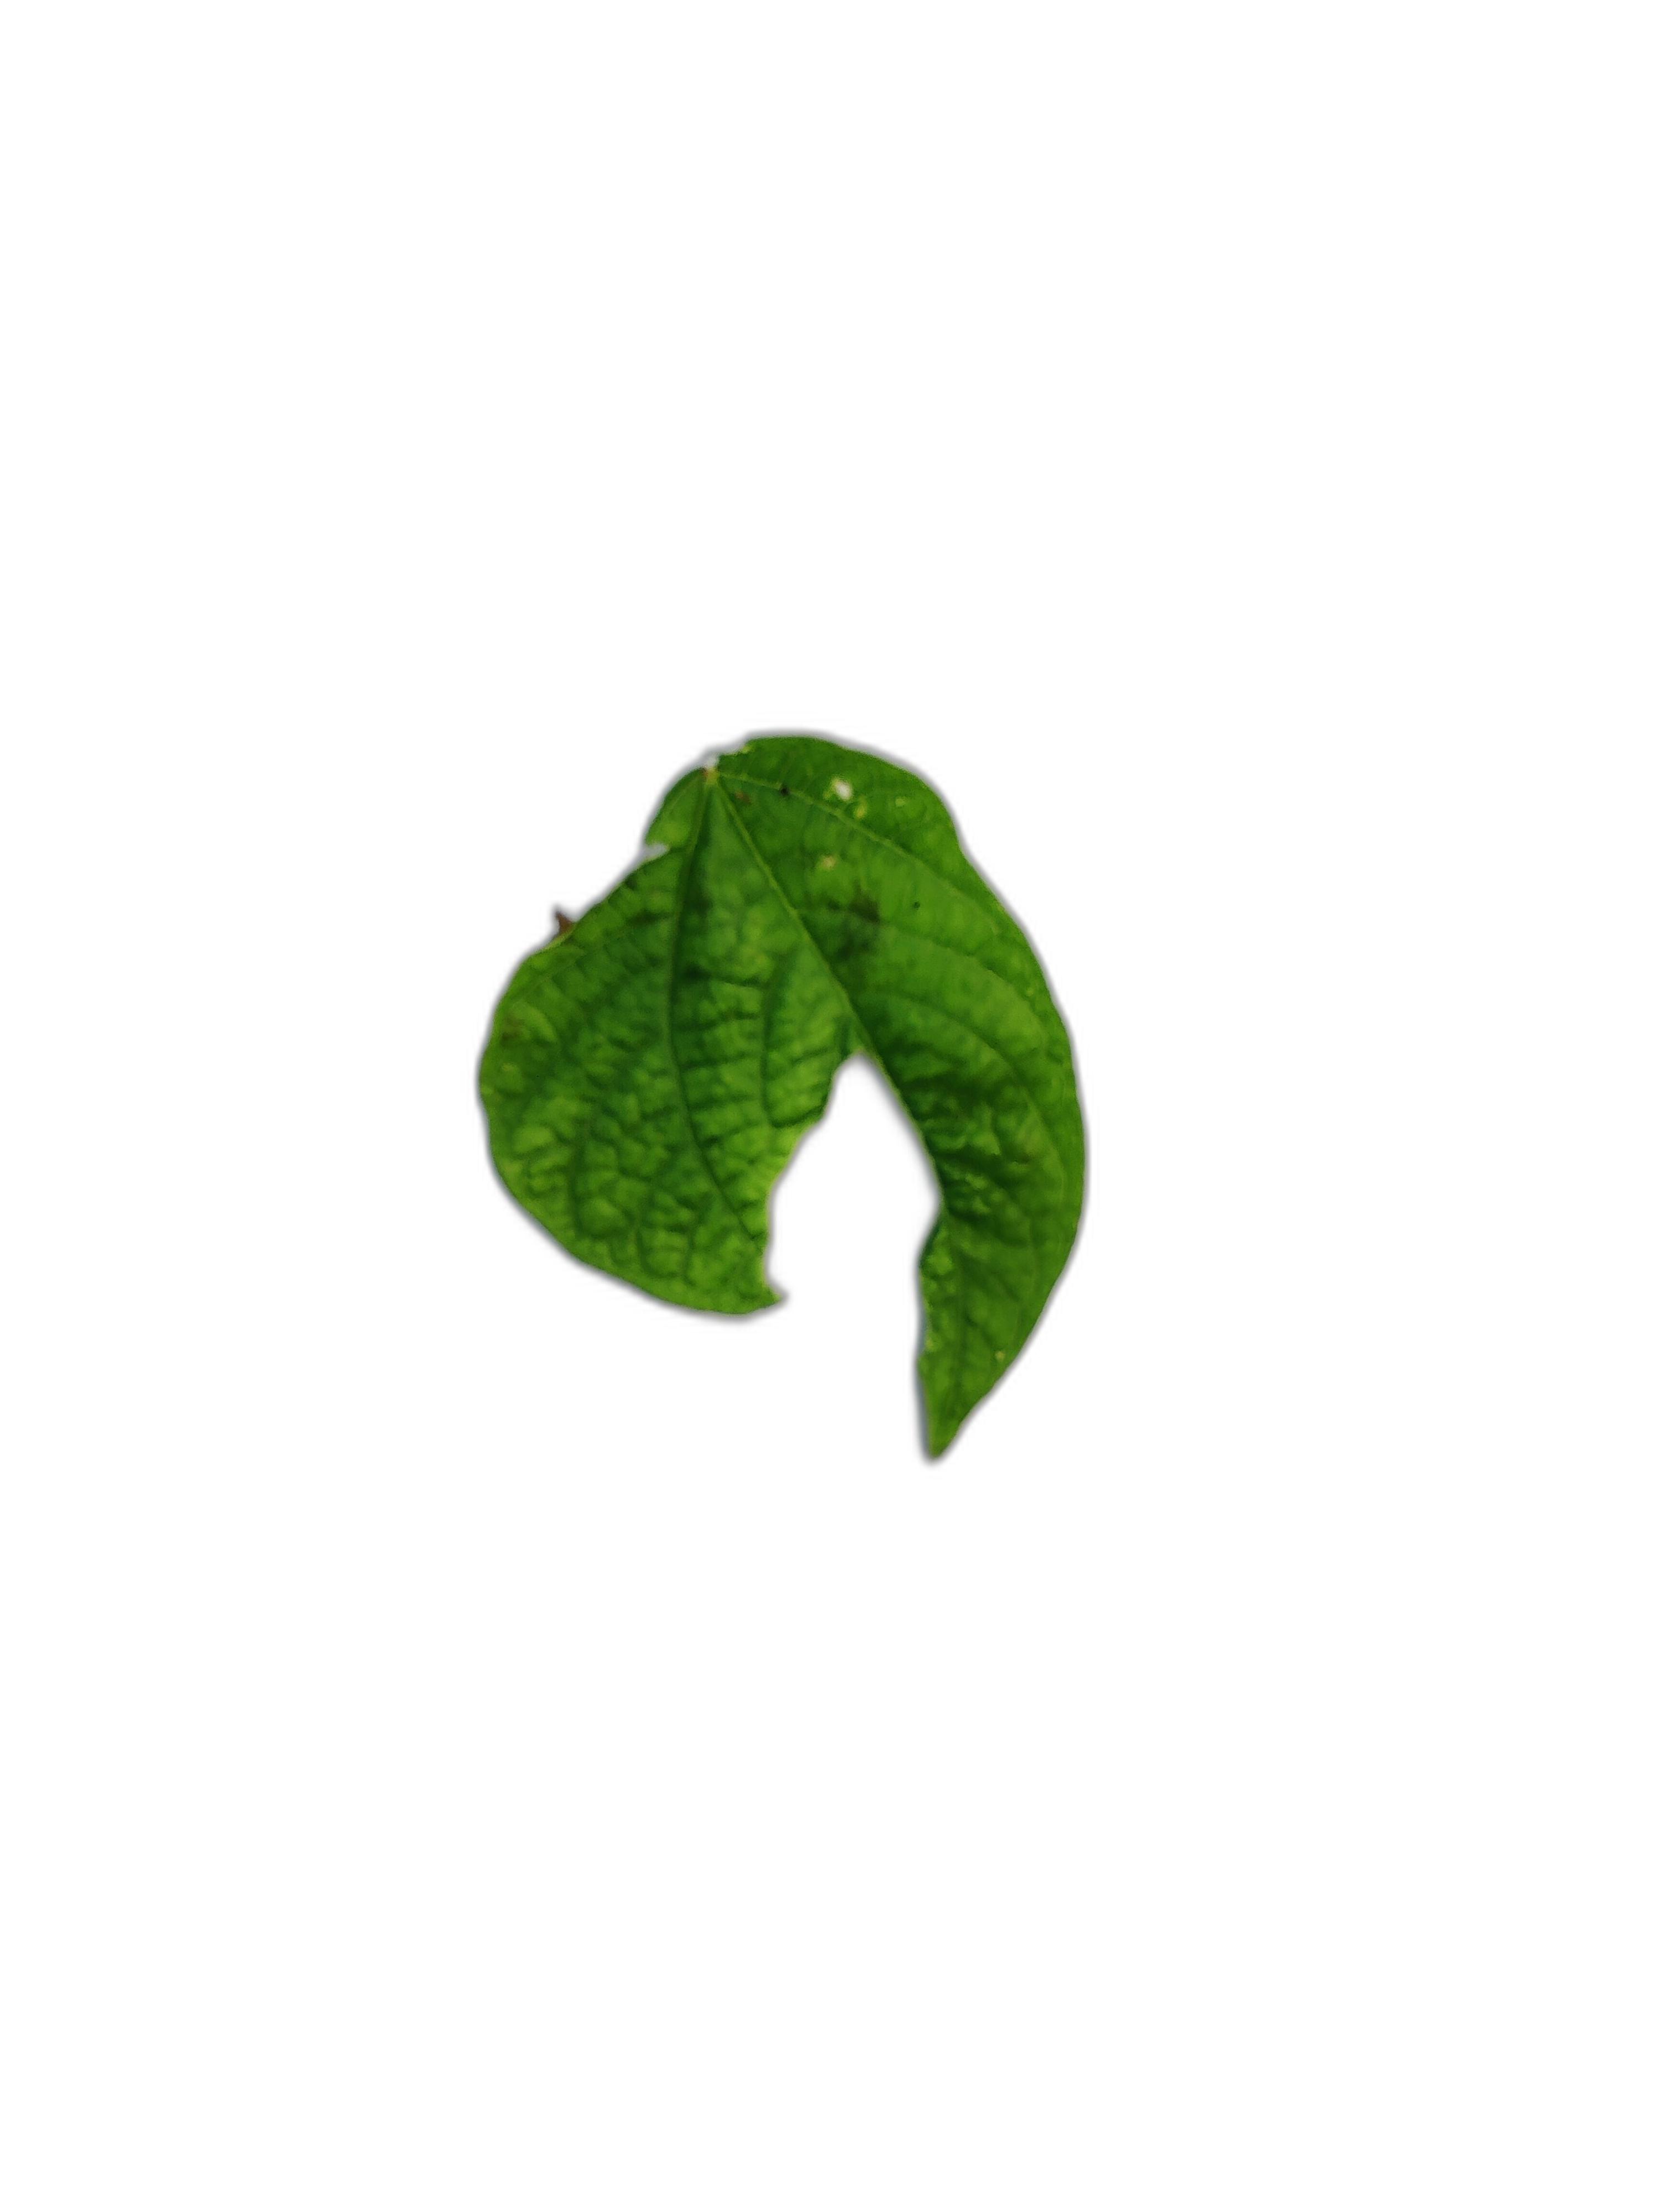
Label: Leaf Crinkle